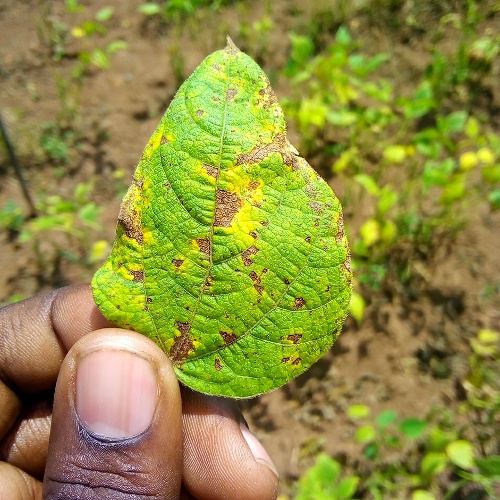
Leaf condition: angular_leaf_spot